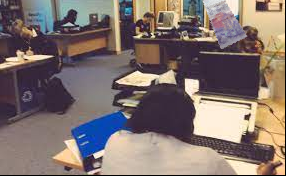
Denominación: 100